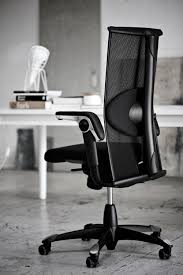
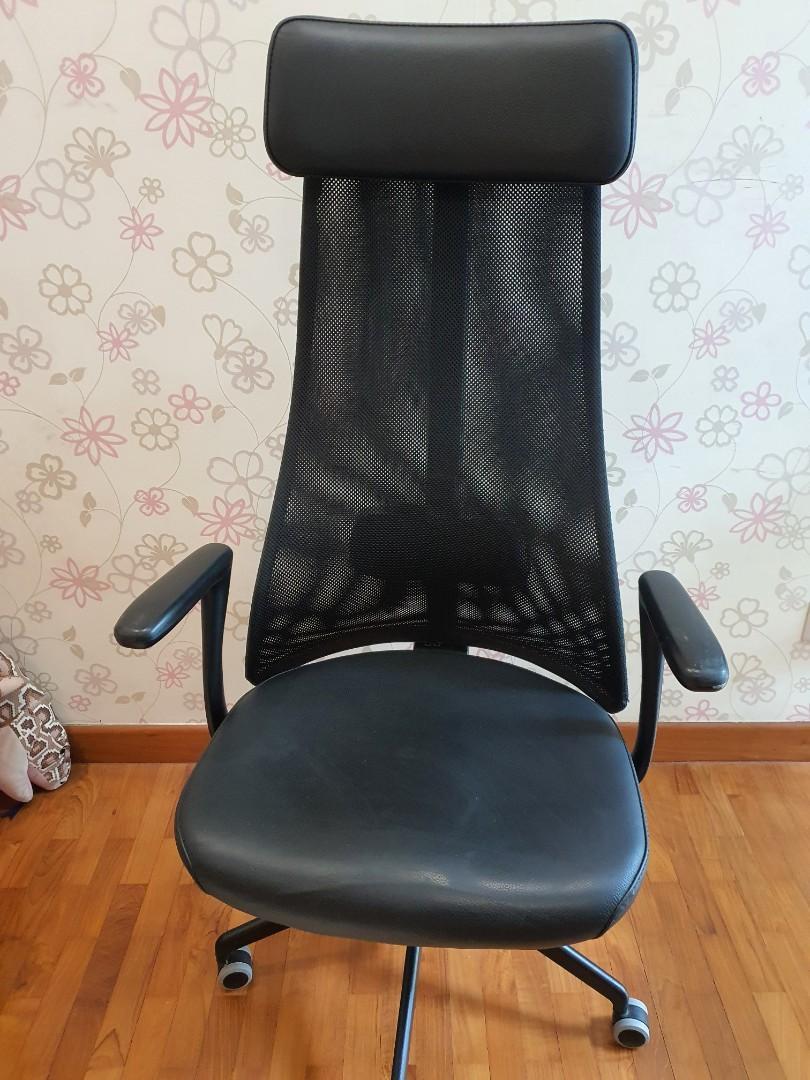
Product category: items_chair
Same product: no